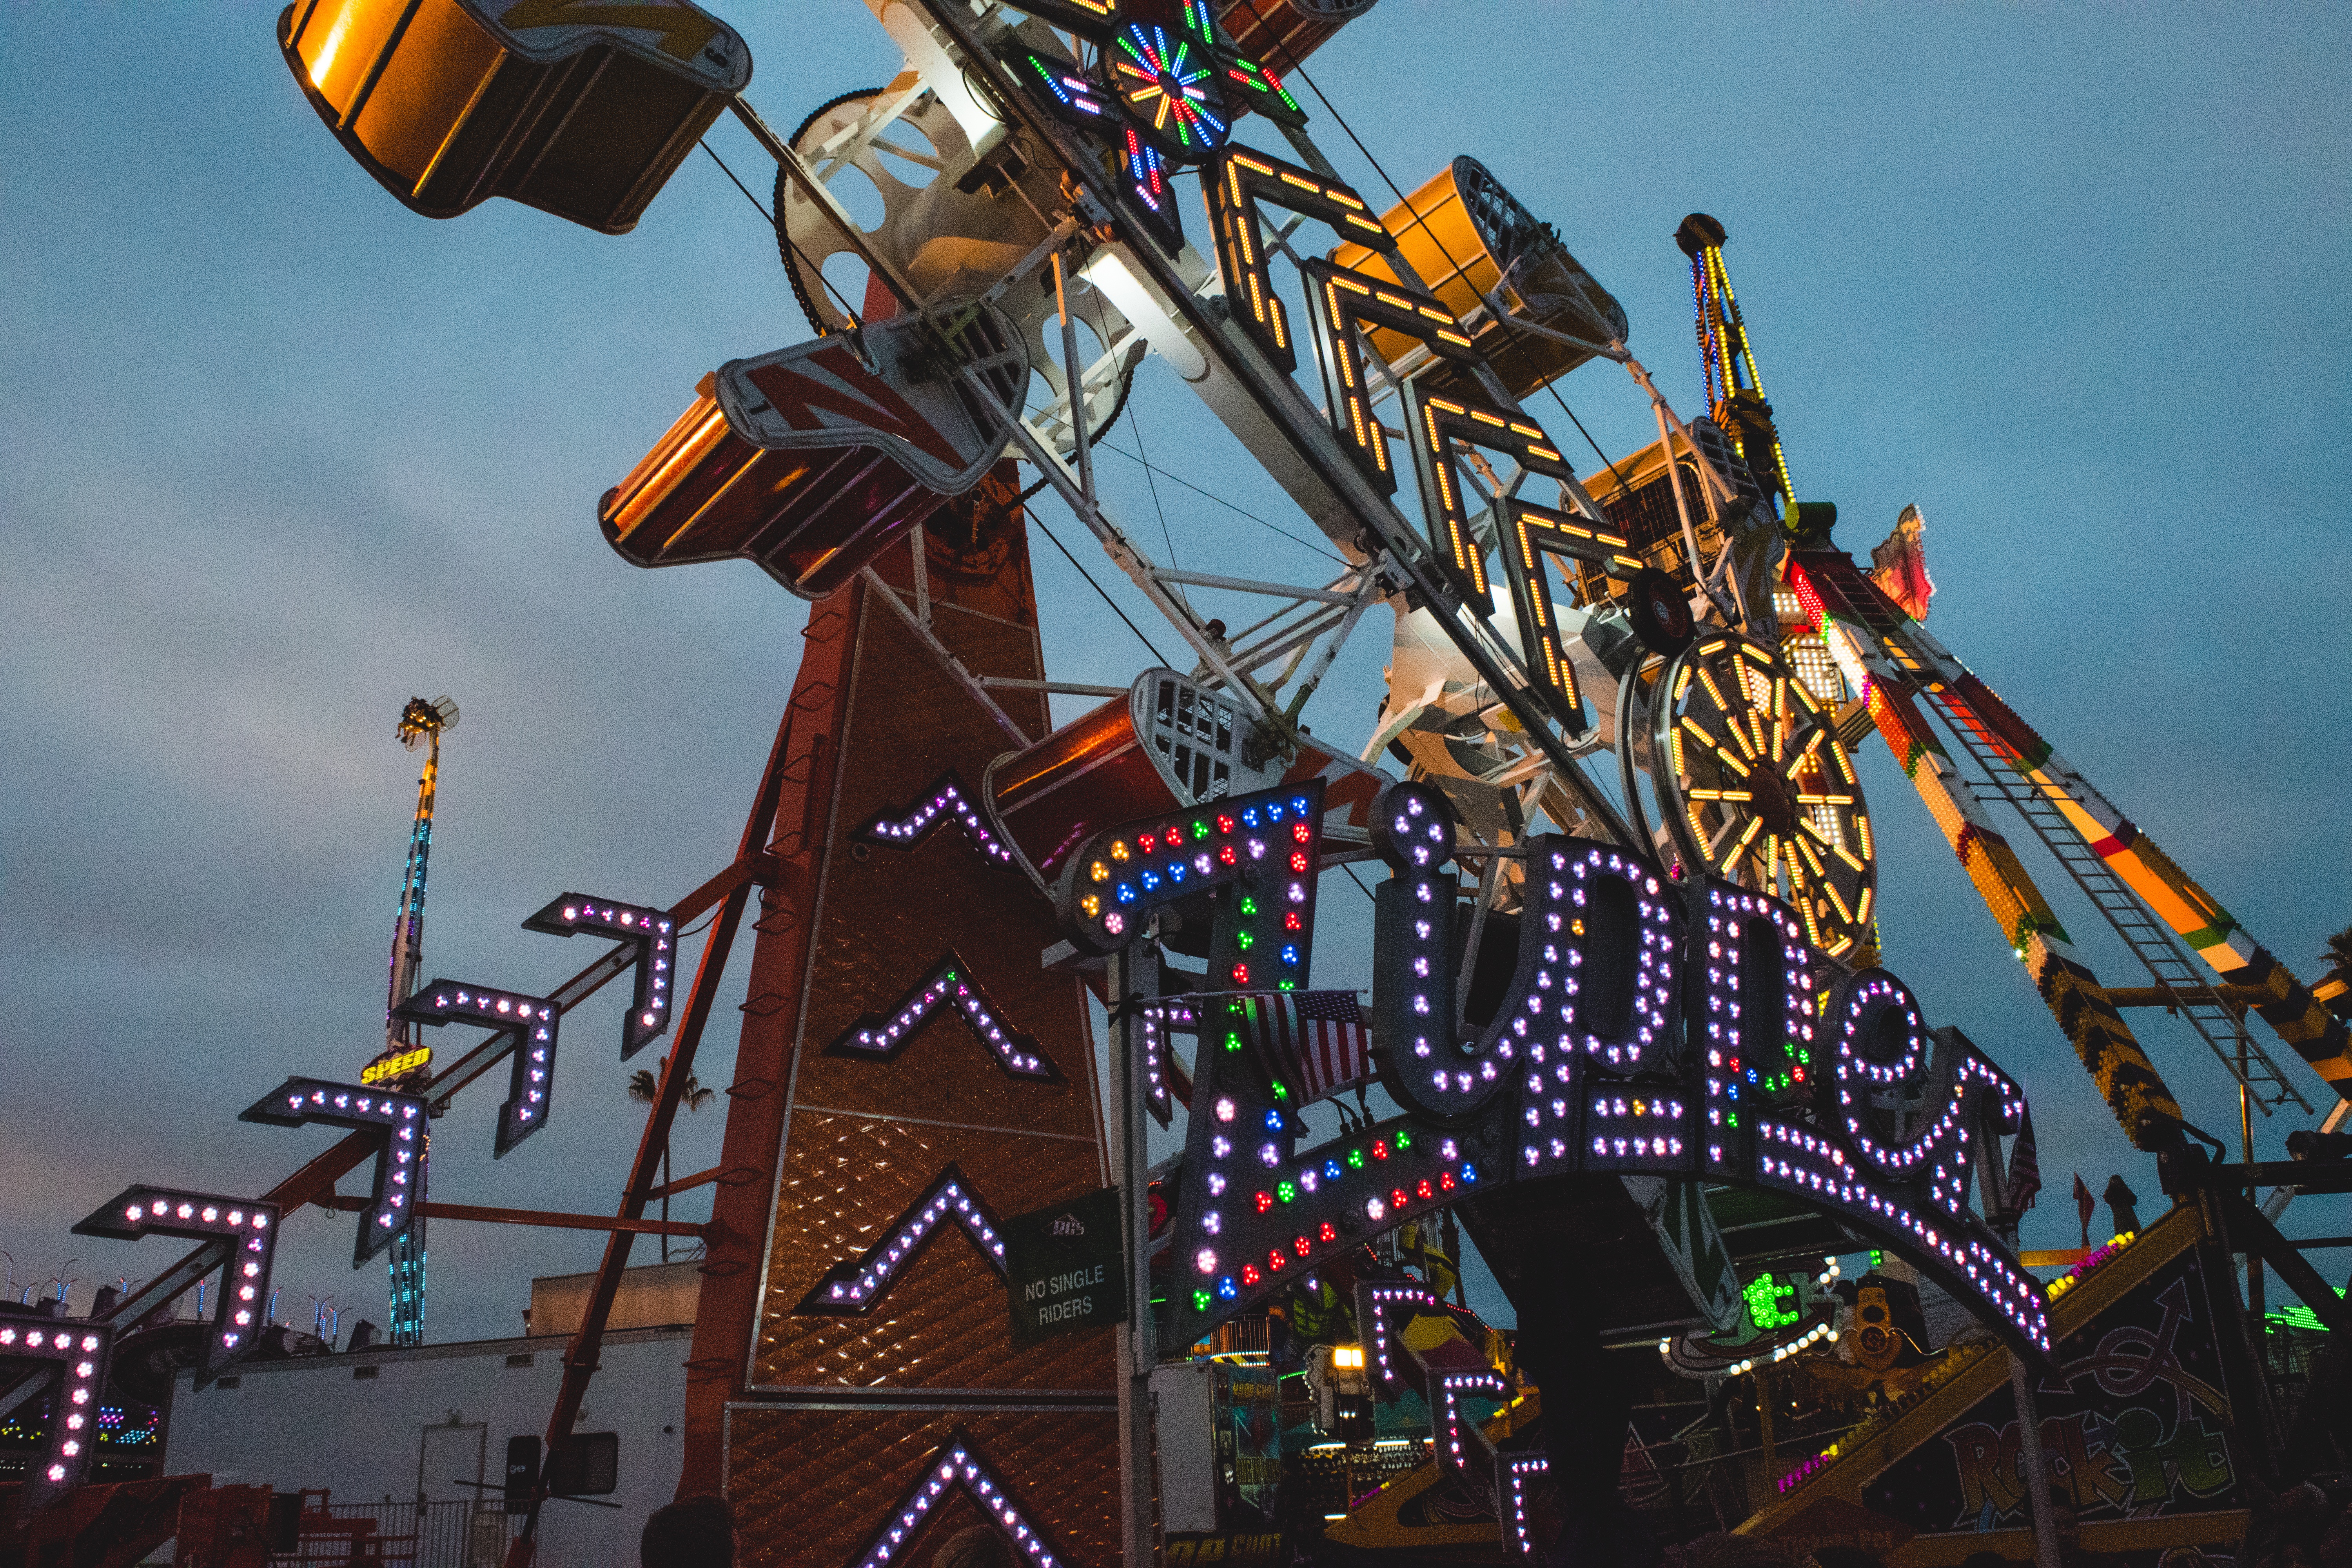
ferris wheel, amusement park, park, roller coaster, festival, tourist attraction, fair, screenshot, amusement ride, outdoor recreation